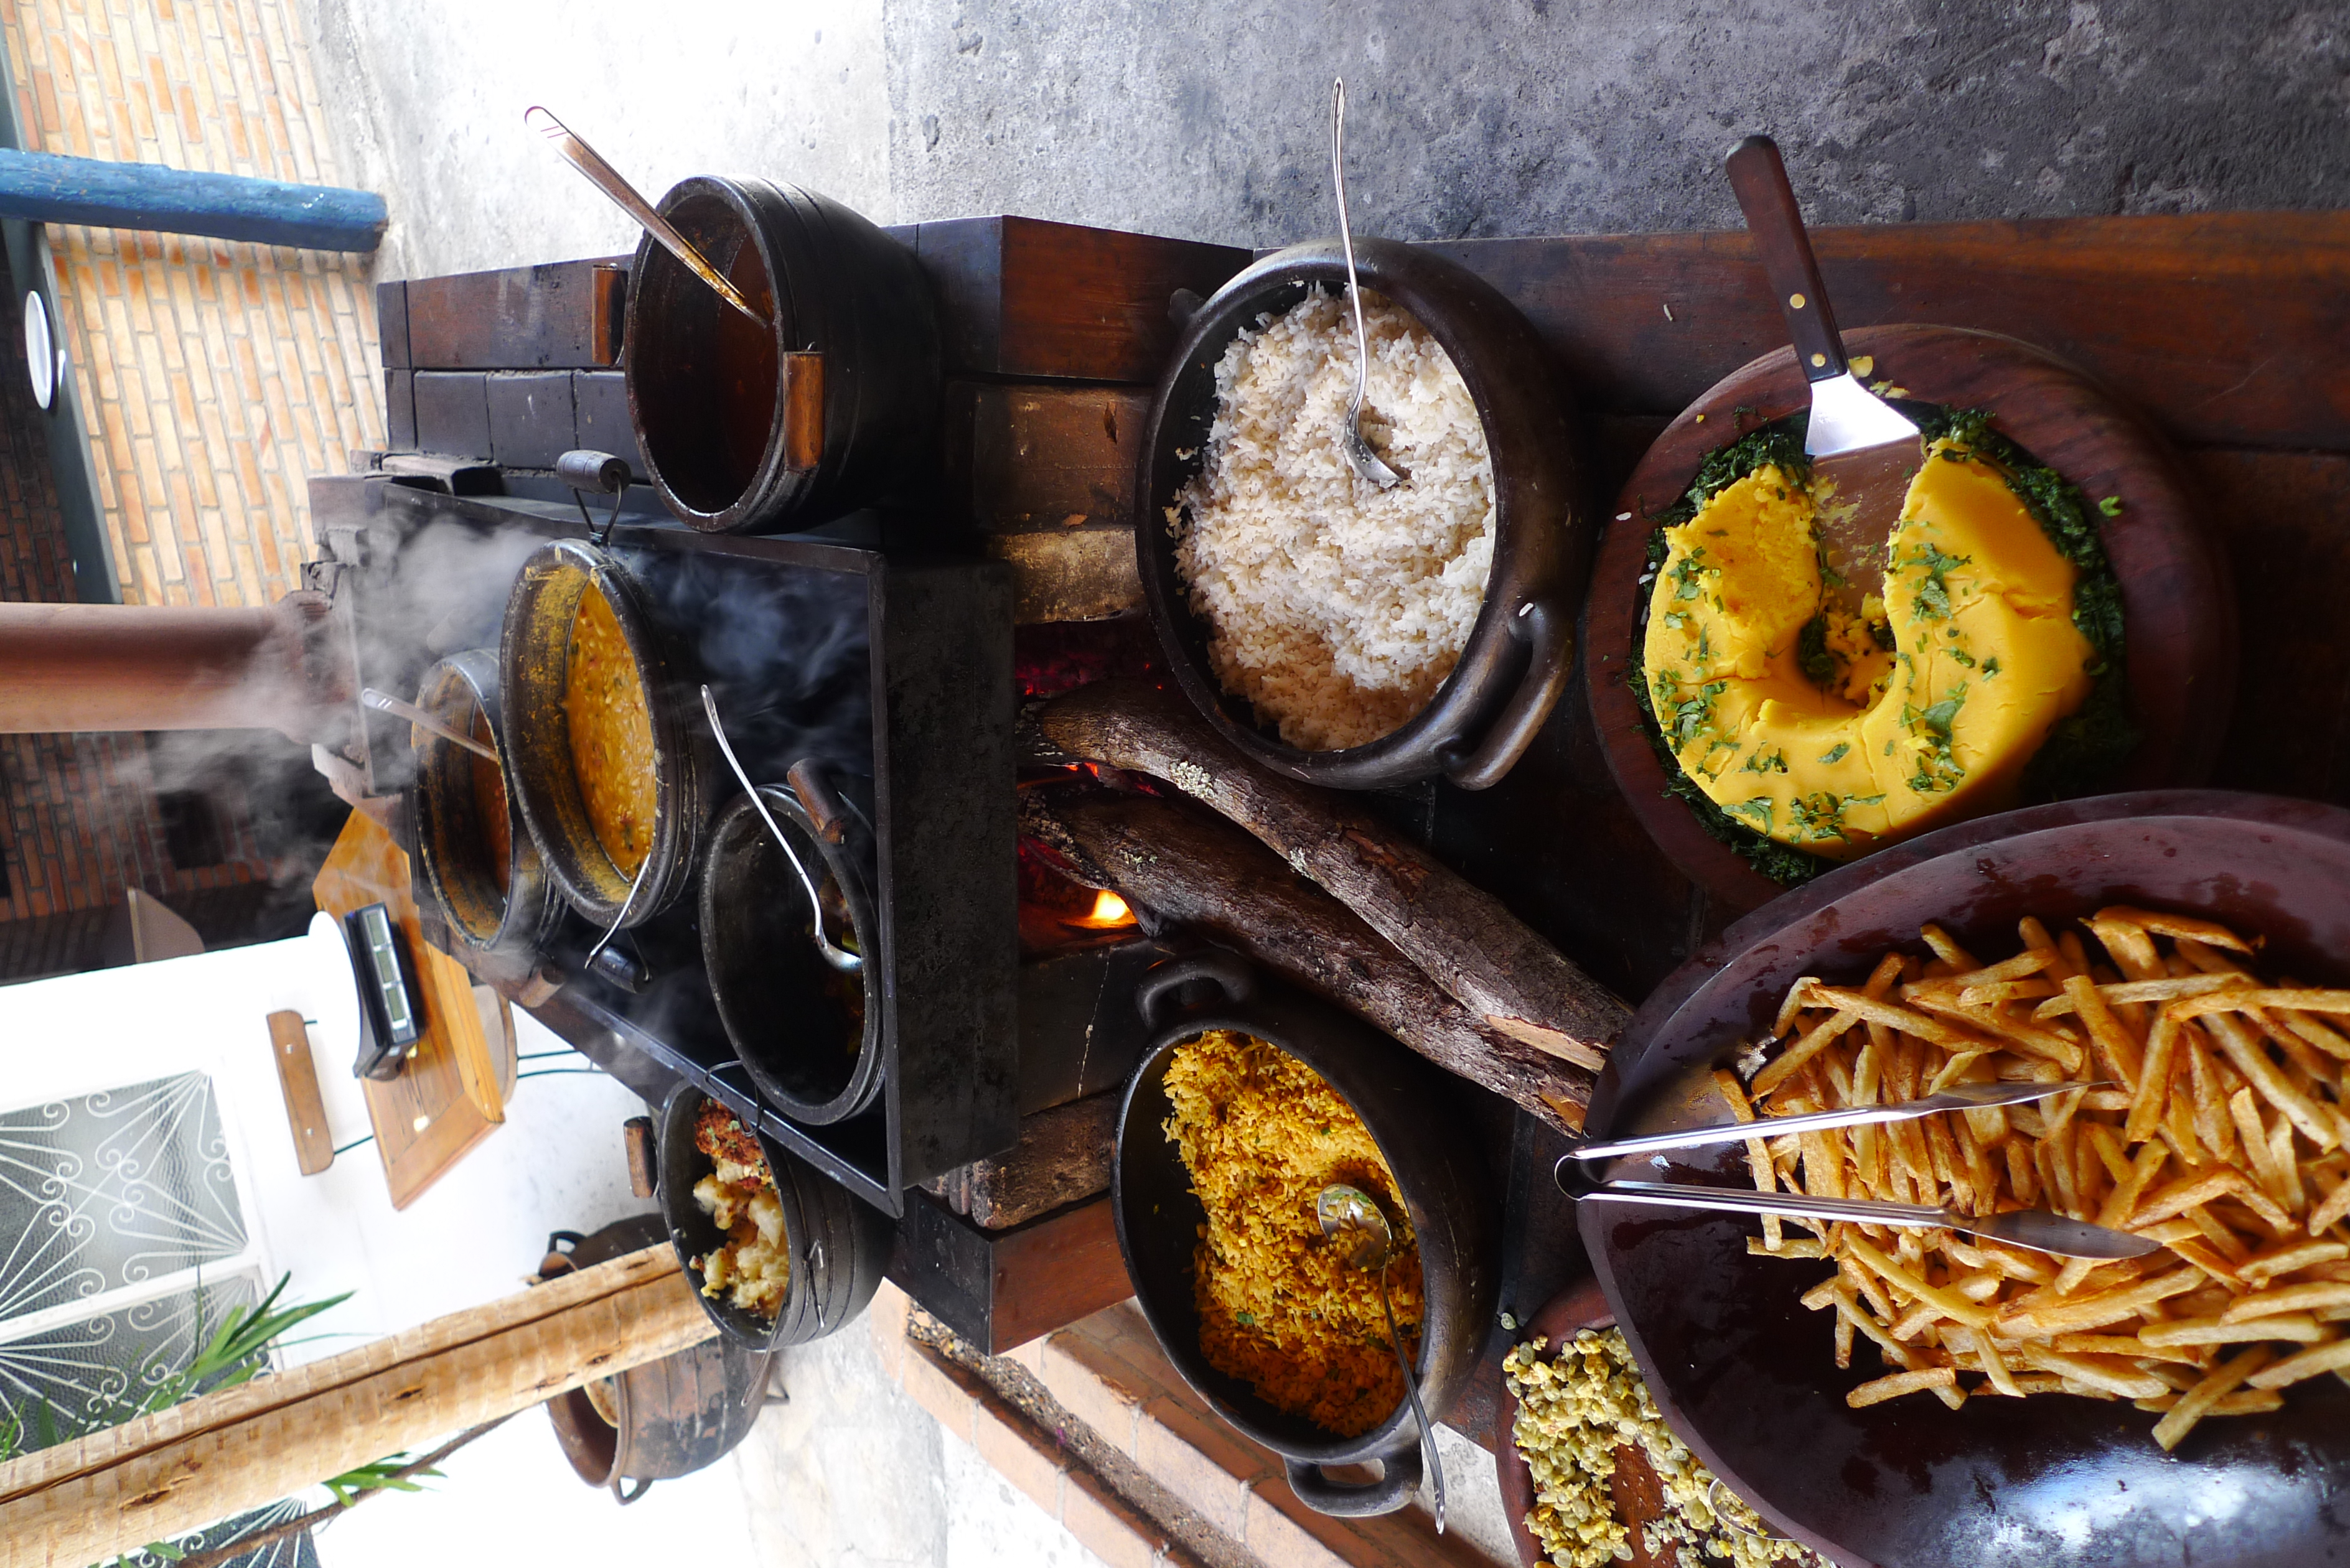
restaurant, dish, meal, food, produce, breakfast, lunch, cuisine, world, brasil, heritage, unesco, site, brasilien, welterbe, weltkulturerbe, minas, gerais, brunch, diamantina, esses